Blackball Branch

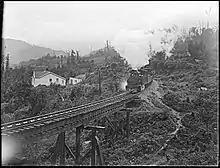
Locomotive on the railway line between Blackball and Roa, circa 1940s-1950s, showing the centre rail.

The Blackball Coal Company's mine near Blackball was on the opposite side of the Grey River to the Stillwater - Westport Line, and in the late 19th century an aerial cableway was used to transport coal from the mine across the river to a railway station in Ngahere. This did not prove to be as efficient or desirable as a railway, so in 1901 a branch line across the Grey River from Ngahere to Blackball was approved.